Pip Torrens

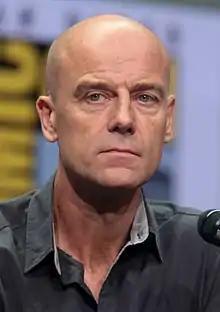
Torrens at the 2017 San Diego Comic-Con

Torrens portrayed courtier Tommy Lascelles in the Netflix drama "The Crown", aristocrat Lord Massen in the HBO series "The Nevers", Herr Klaus Starr in "Preacher", and held leading roles in "Poldark" and "Versailles". His film appearances include "The Danish Girl", "The Iron Lady", "War Horse" and "". He has played The Curator in Supermassive Games' "Dark Pictures Anthology" series of horror video games since 2019, appearing in four entries to date.